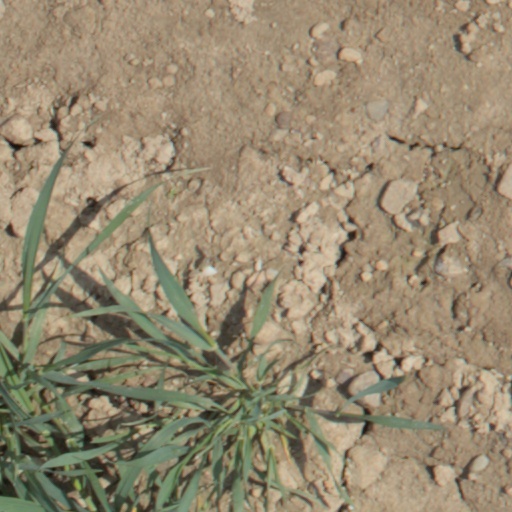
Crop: wheat